Francisco Goitia

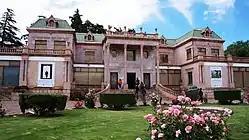
Museum Francisco Goitia

Goitia returned to Mexico in 1912, when the country was embroiled in the revolt called the Mexican Revolution. He was not a member of the peasant or landowning class, and was somewhat apolitical initially. He joined the army of Francisco Villa, offering to paint for the cause. Villa dismissed the idea, ordering that Goitia go into battle to see how uniforms became painted in blood. However, General Felipe Ángeles, Villa's chief of staff was persuaded by Goitia's idea and named him cultural attaché. He went everywhere with the Villa army, seeing this army defeated along with misery and disease. He began to identify with the common people, living among them and wearing the clothes of a mule driver. Once his meager possessions were stolen but he did not want the robbers caught and punished. During this time, Goitia painted scenes denouncing misery and pain, in works such as "El ahorcado", "La bruja" and "Paisaje de Patillo, en Zacatecas".